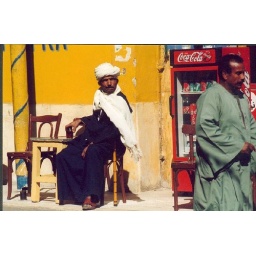
mur jaune, yellow wall in egypt